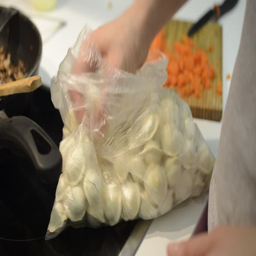
cooking food in the kitchen